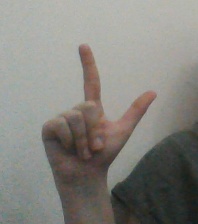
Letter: laam